House at 659 Concordia Street

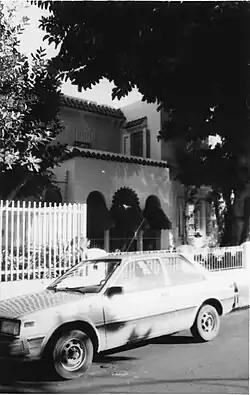
The house in 1991.

659 Concordia is a historic Mission Revival house located in Miramar, a historic residential area of Santurce in the city of San Juan, Puerto Rico. The house was built in 1935 from a design render by architect Joseph O'Kelly, a Columbia University-graduate who moved to Puerto Rico in 1922 and became involved in the construction of several notorious projects such as the Capitol of Puerto Rico and several structures in the University of Puerto Rico, Río Piedras campus. The residence, along with others in the area designed by Puerto Rican architect Pedro Adolfo de Castro, helped usher the Mission Revival style in the island.